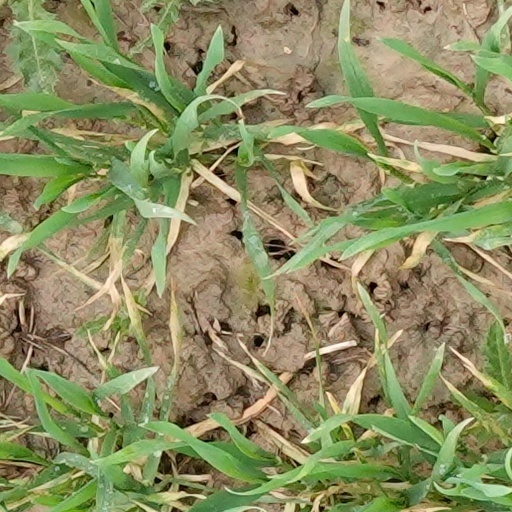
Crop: wheat